Aiways

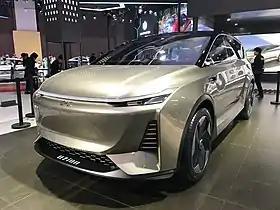
Aiways U7 ion

The manufacturer's concept car Aiways U6 ion, which was to be presented at the Geneva Motor Show 2020, as an SUV Coupé. Due to the COVID-19 virus pandemic the vehicle could not be delivered from China to Europe. Regardless, the debut was expected to take place remotely through a live conference at the Geneva Motor Show in Geneva, Switzerland. As the Swiss government banned events with more than 1,000 participants on 28 February 2020 due to the epidemic, the Geneva Motor Show was canceled. The planned press conference finally took place on 3 March 2020 in Leonberg.